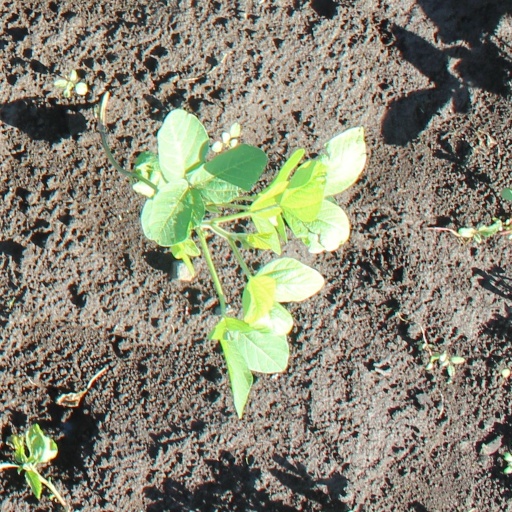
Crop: soybean